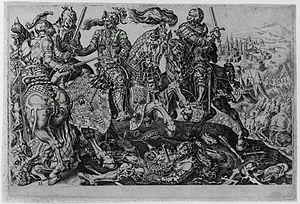
Dirck Volkertszoon Coornhert, né en 1522 à Amsterdam et mort le 29 octobre 1590 à Gouda, est un graveur, poète, philosophe et théologien humaniste, érudit, juriste et homme politique néerlandais.